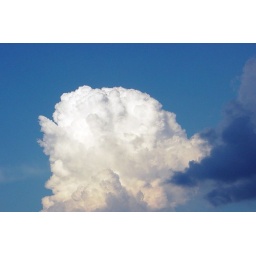
The bright white against the blue sky caught my eye.